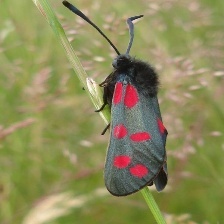
Species: SIXSPOT BURNET MOTH